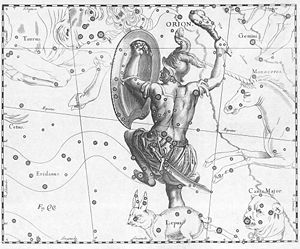
Orion (stjernebillede)
En kunstners forsøg på at vise stjernebilledets lighed med sagnhelten Orion.
Orion er et stort og klart stjernebillede på den nordlige himmelkugle, der især er fremtrædende på den sydlige nattehimmel om vinteren.